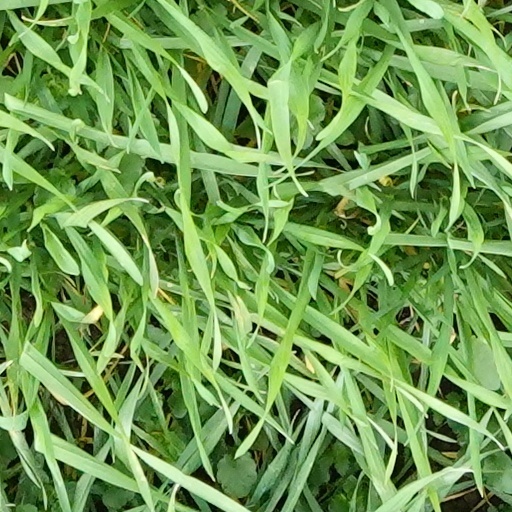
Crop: wheat